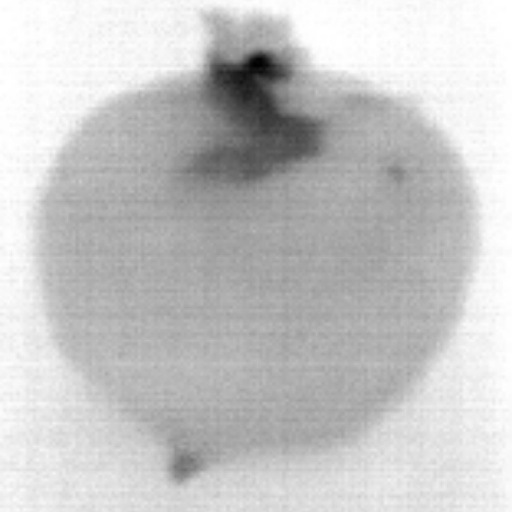
Label: Minor Defect